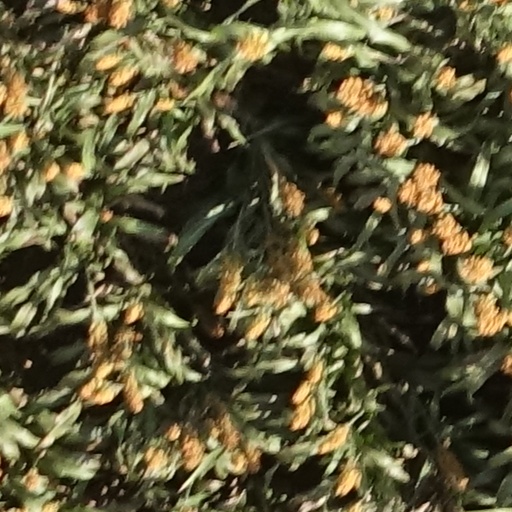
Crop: sorghum